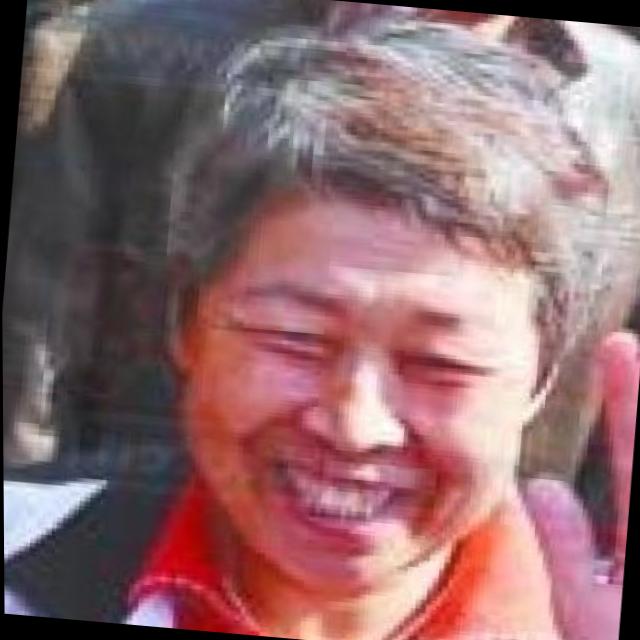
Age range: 65+